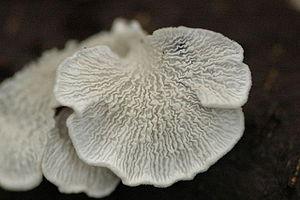
Le clade plicaturopsidoïde est une nouvelle division phylogénétique des Agaricales proposée en 2006 et y constituant le premier des six clades des Agaricales. Il englobe principalement les clavaires et ses apparentés morphologiques du genre Clavulinopsis.
L'ordre des Agaricales ou clade des euagarics est un ordre de champignons qui présente principalement des chapeaux à lamelles. Toutefois la phylogénétique a maintenant introduit dans cet ordre certain Incertae sedis, des champignons inclassables par leur formes inachevées qui ne permettait pas à la classification linéenne de les classer avec certitude.